Bursa Cantik Pide

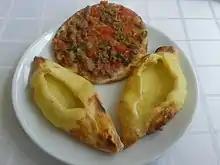

Bursa cantik pide is a traditional Turkish recipe for a dish of pizza dough filled cheese, ground meat, or other fresh or cured meats, and/or vegetables.